András Rapcsák

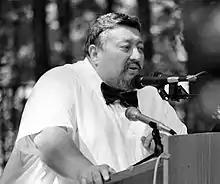
András Rapcsák in 1997

András Rapcsák (14 July 1943 – 3 February 2002) was a Hungarian engineer and politician who served as mayor of Hódmezővásárhely from 1990 until his death. He was succeeded by his deputy mayor János Lázár. He had been a member of the National Assembly of Hungary since 1994.